Sam Philipe

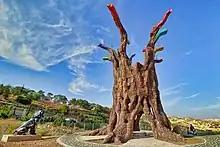
Tree of Life monument, Ma'aleh Adumim

In February 2011, his bronze sculpture "Binding of Isaac" was displayed at Mamilla Mall as part of its "Stories of the Bible" exhibit.